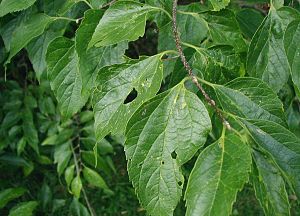
Amerikansk nældetræ
Den botaniske have Kew Gardens, London.
Den botaniske have Kew Gardens, London.
Amerikansk nældetræ er et middelstort, løvfældende træ med en kort stamme og en hvælvet krone med overhængende grene. Frug­terne kan spises, og smager lidt som rosiner.